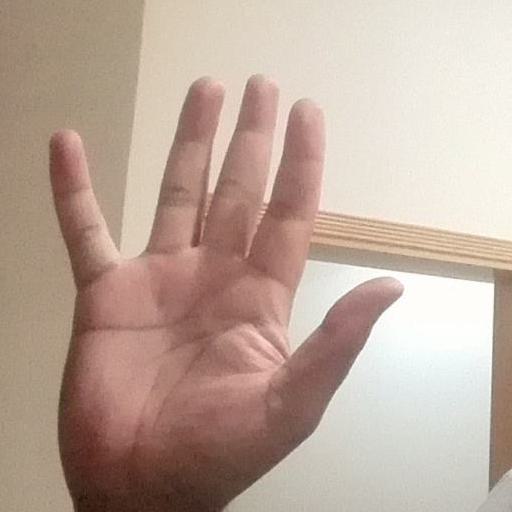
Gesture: palm